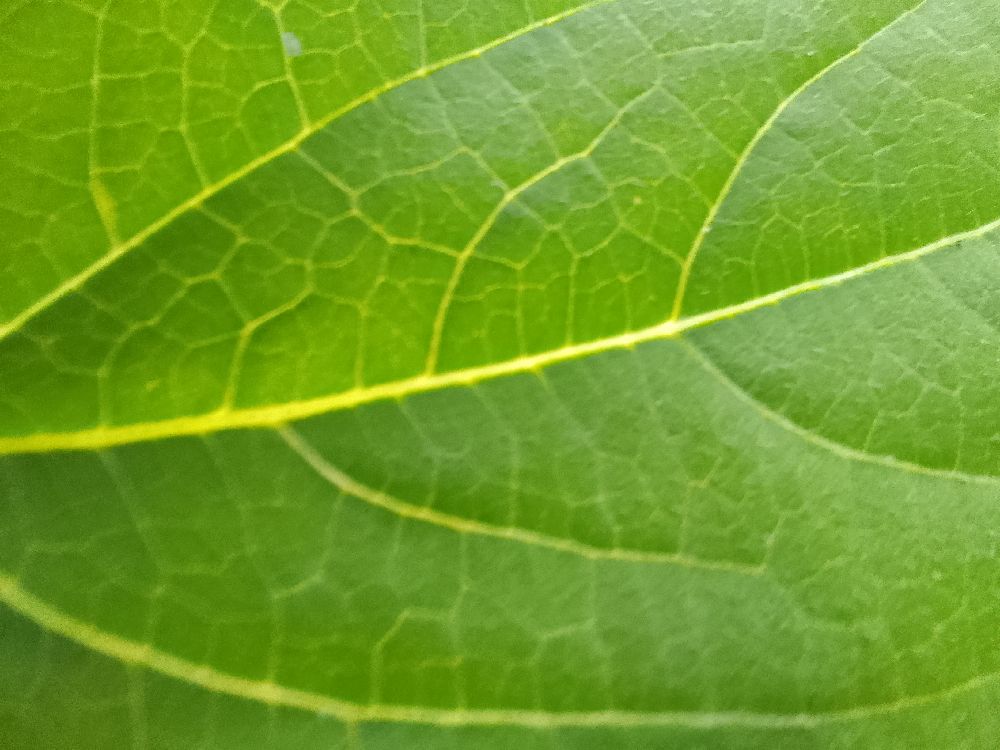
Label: healthy